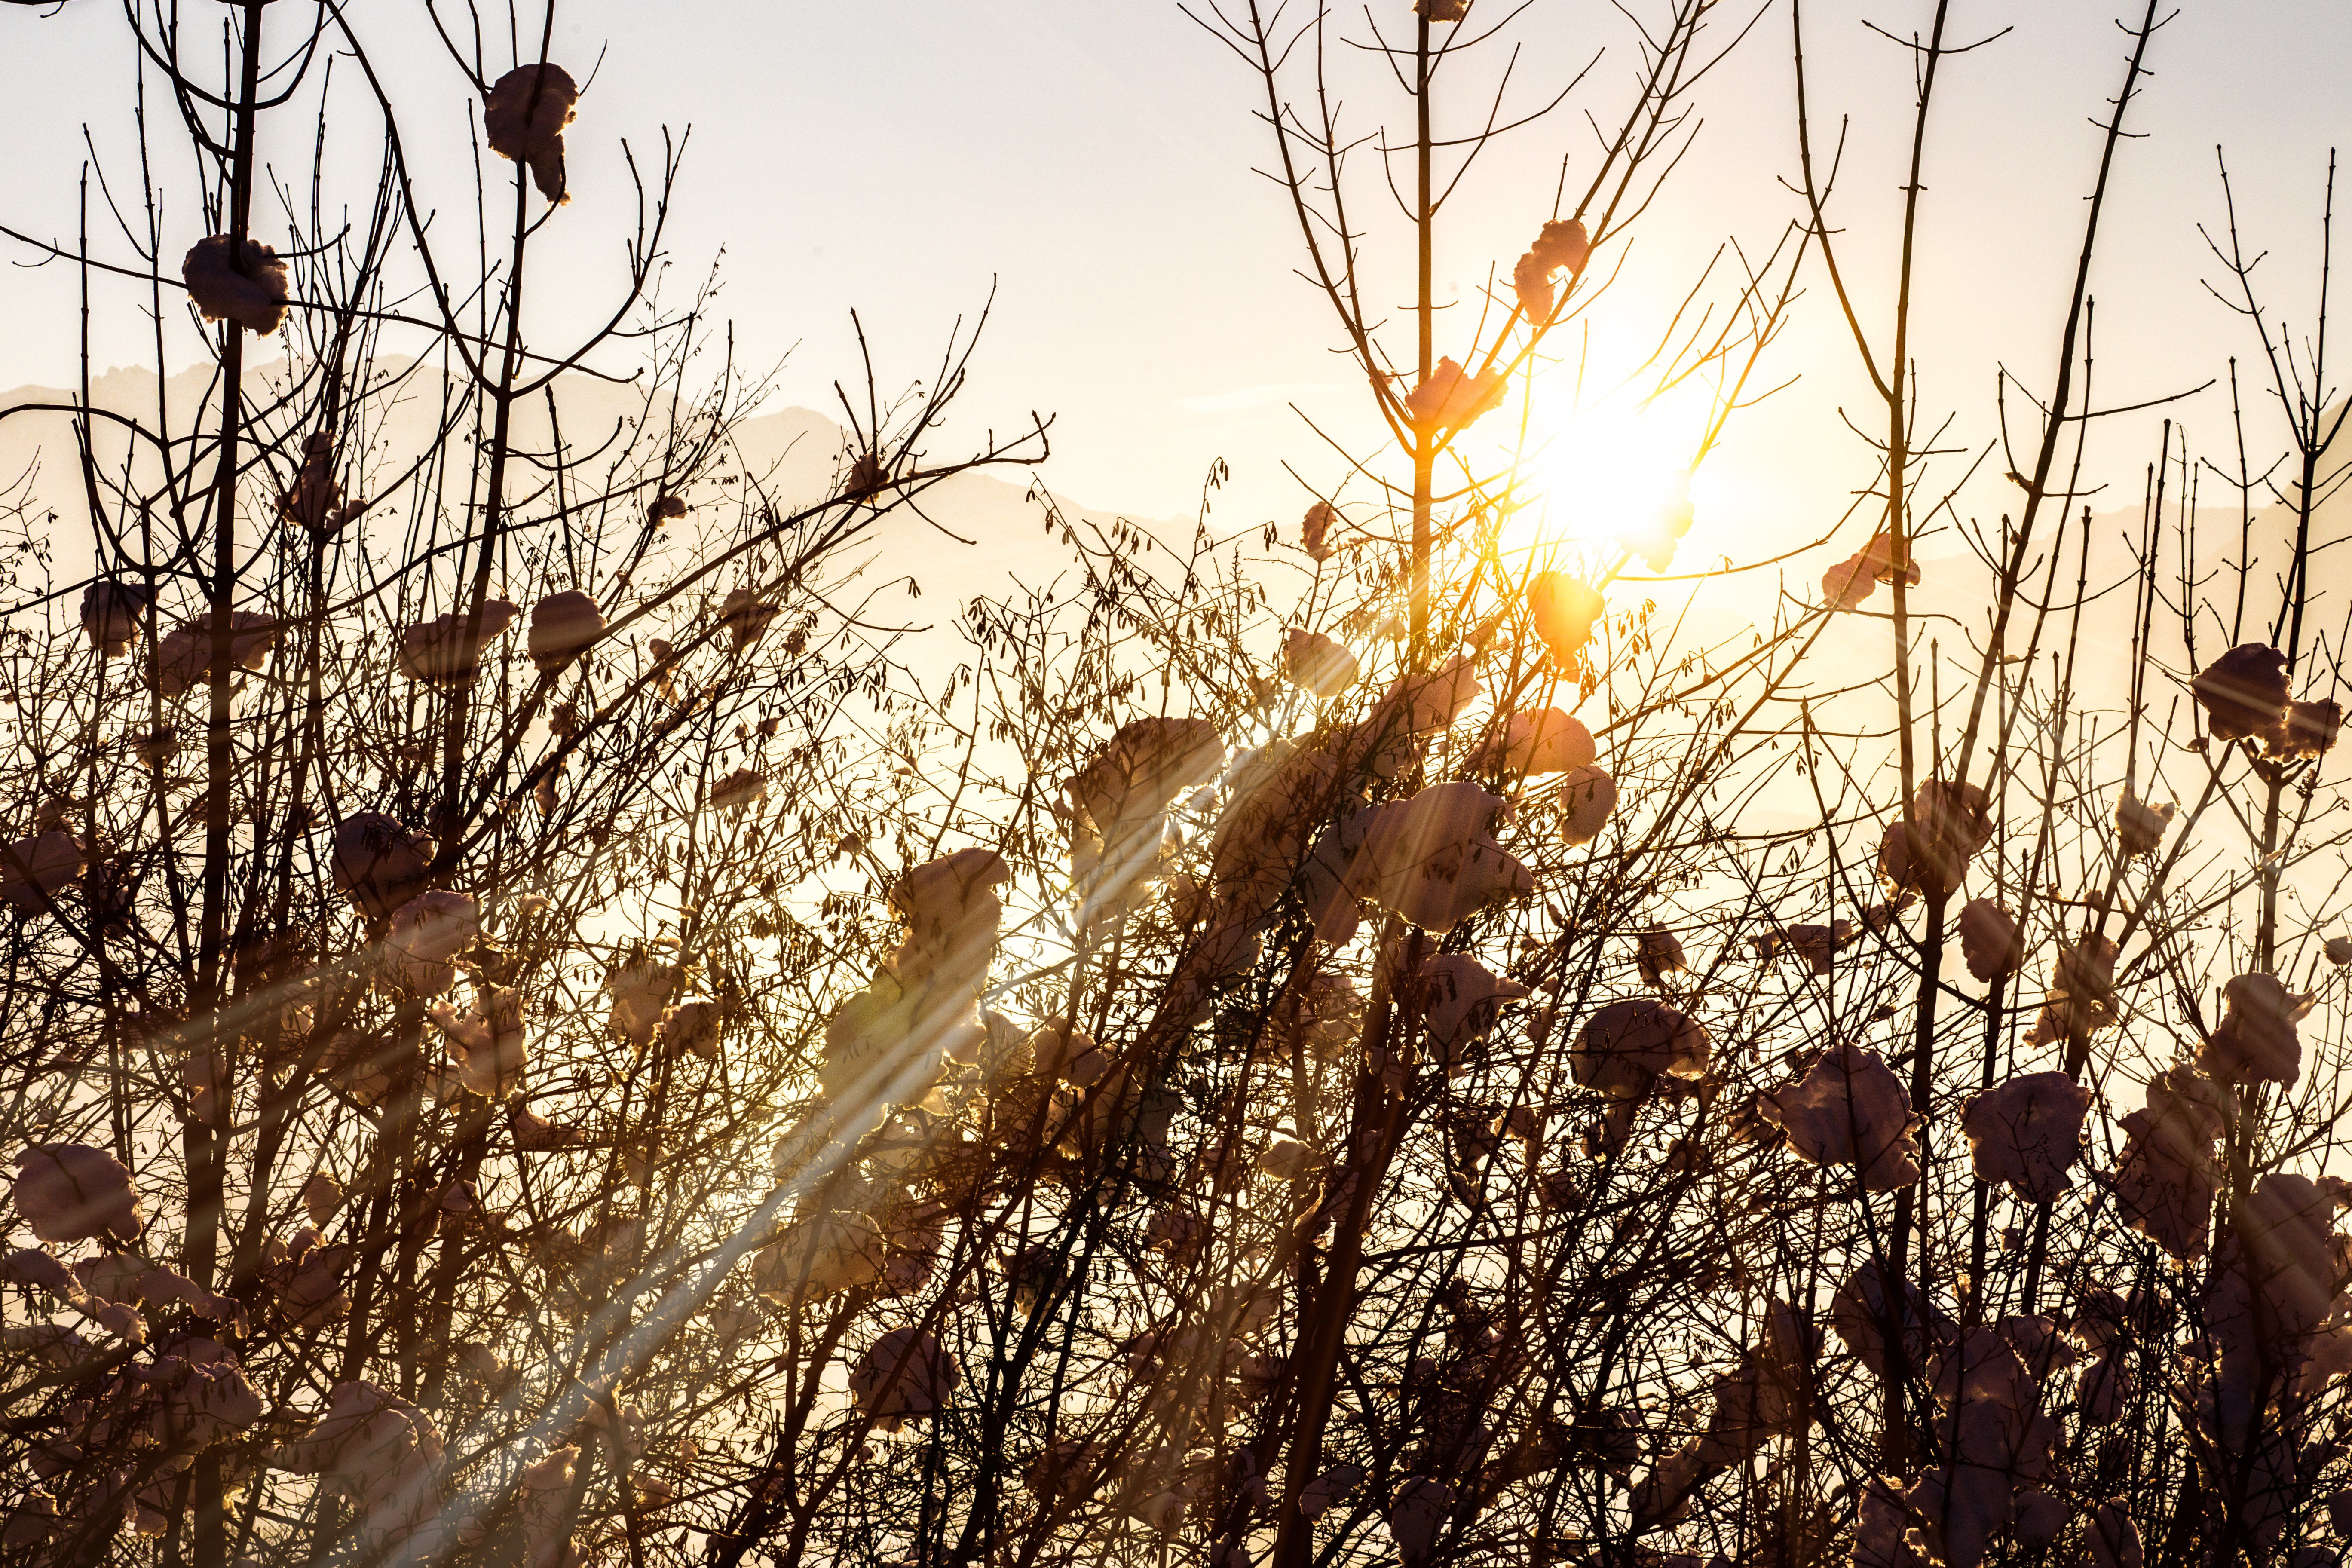
tree, nature, branch, snow, winter, plant, sun, sunset, sunlight, morning, leaf, flower, frost, cute, spring, golden, autumn, flora, season, gold, evening sun, back light, golden light, atmospheric phenomenon, grass family, woody plant, siluete